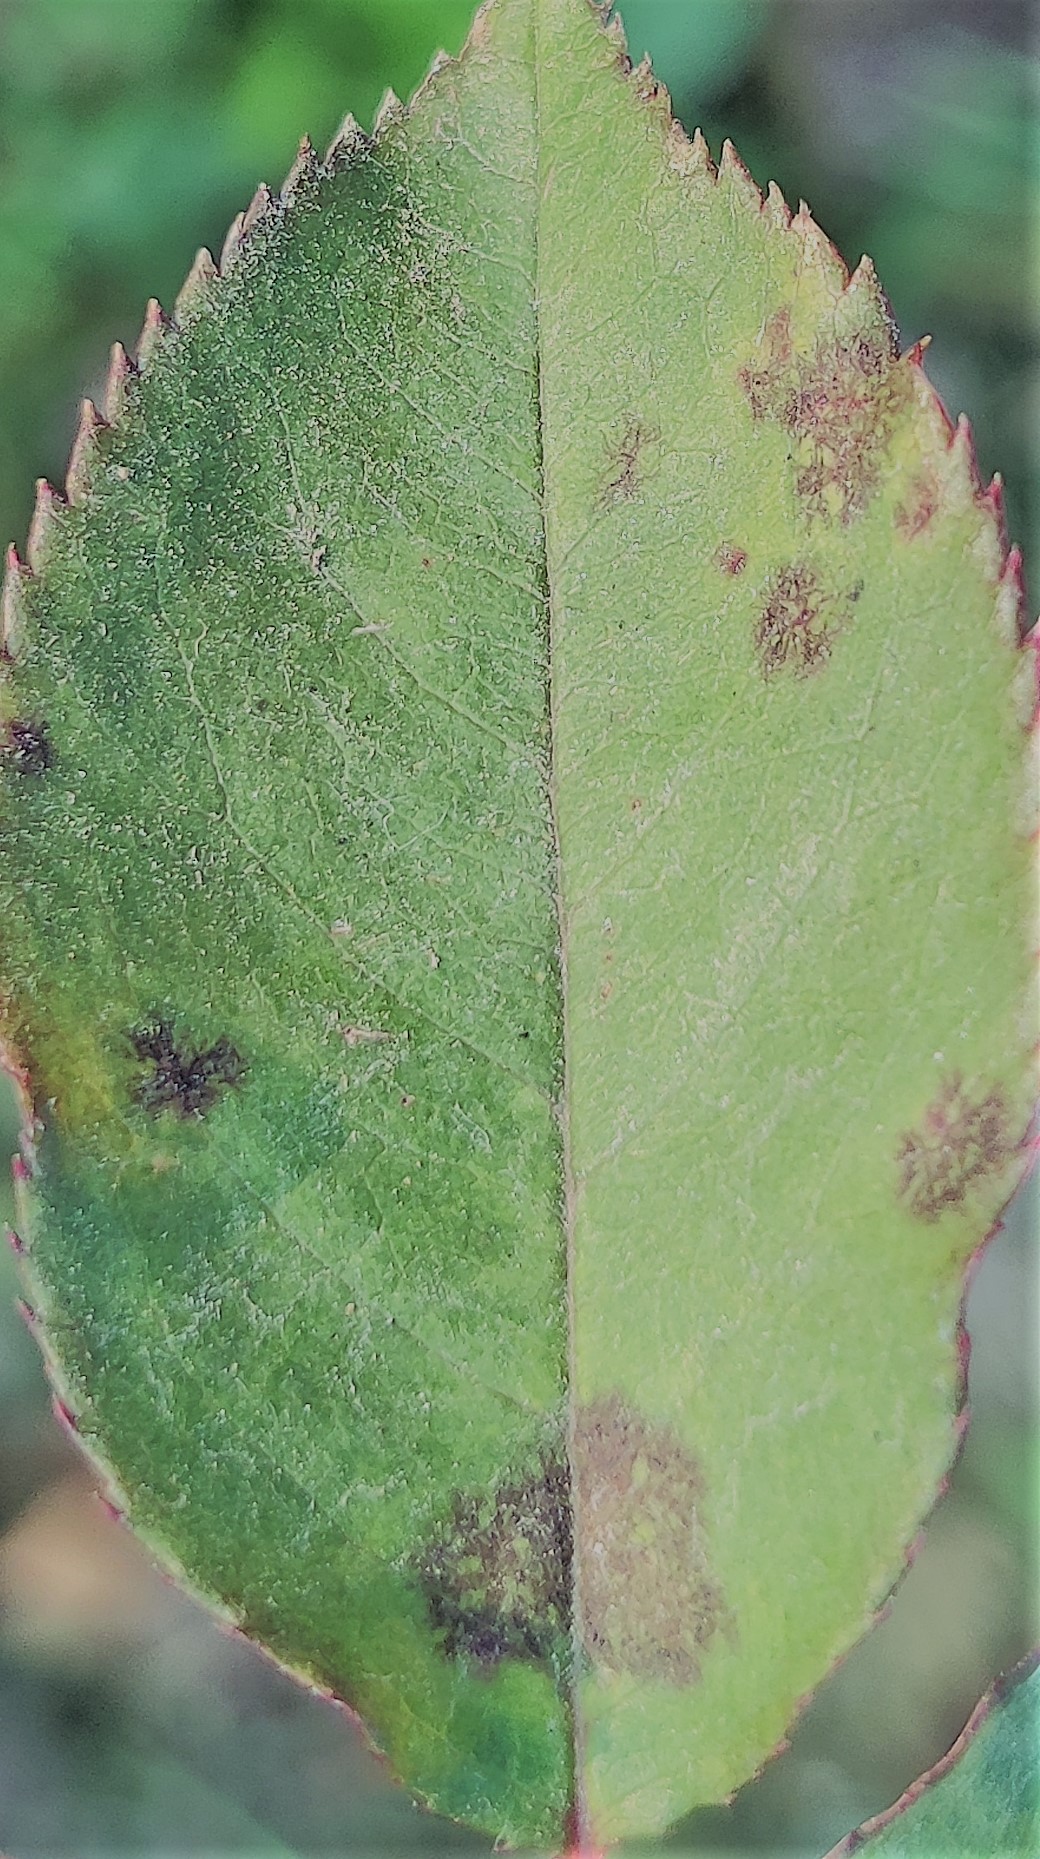
Label: Black Spot